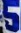
Number: 5